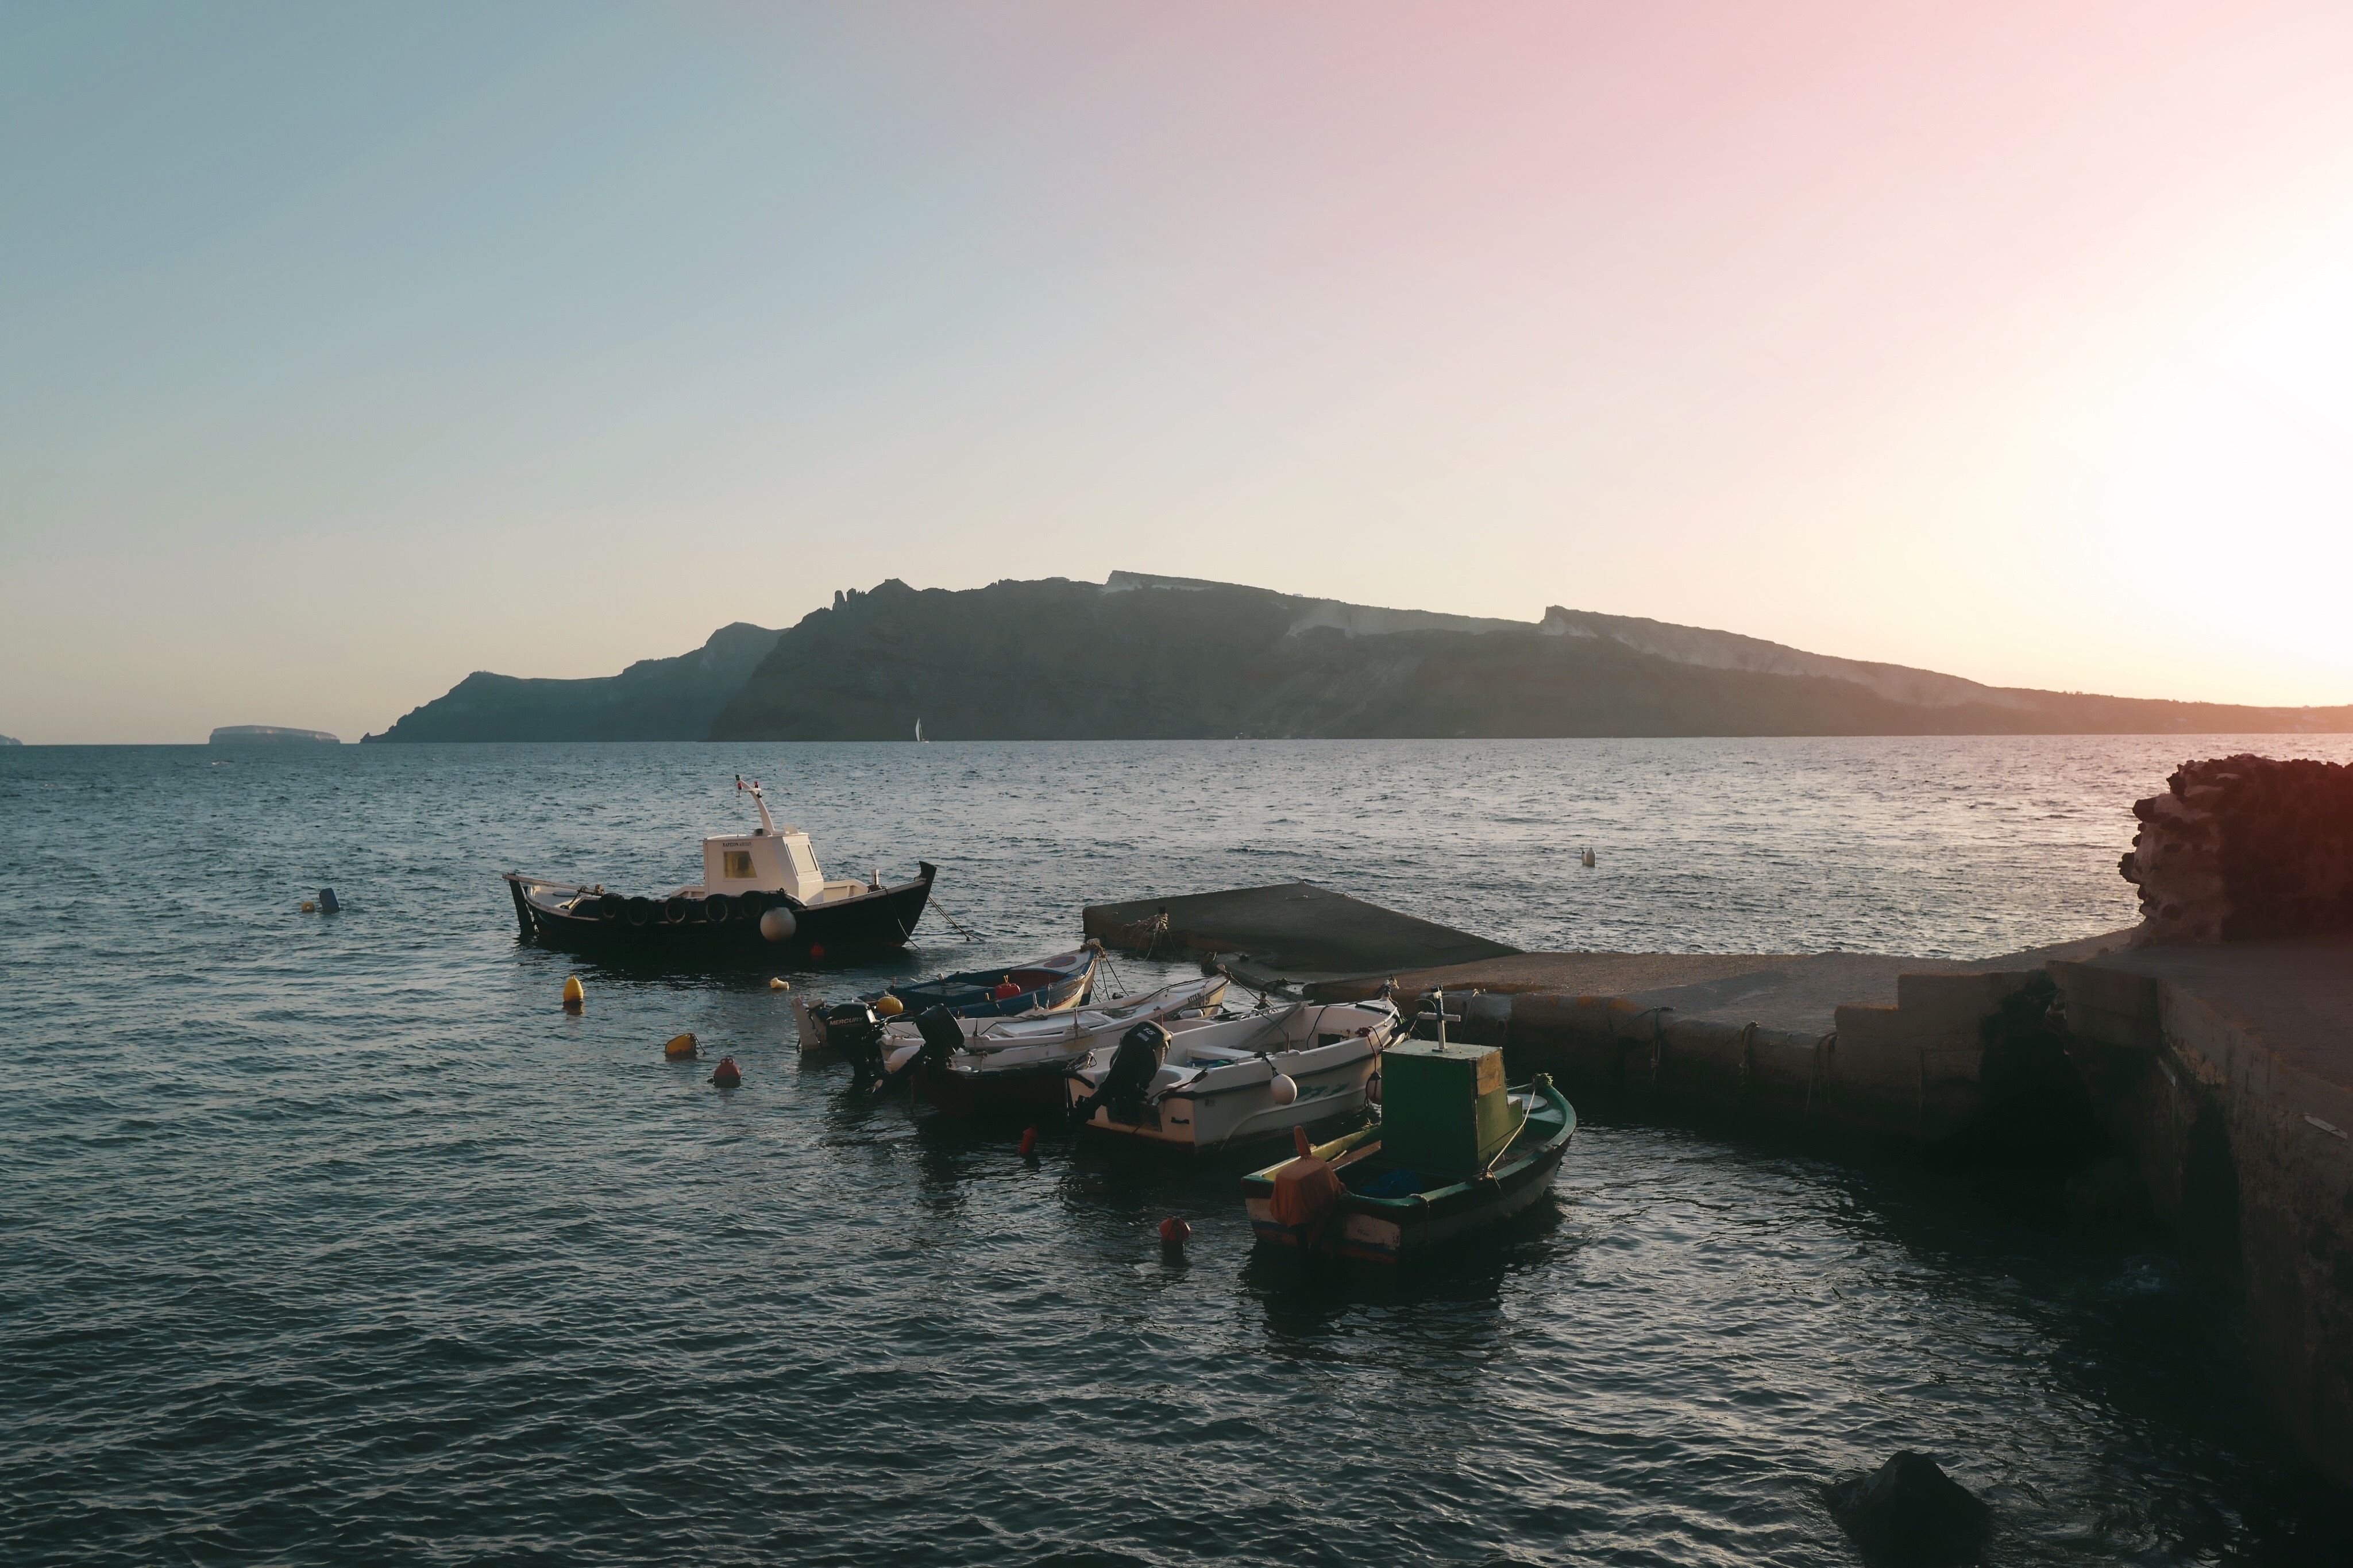
sea, coast, ocean, boat, vehicle, bay, boating, watercraft, cape